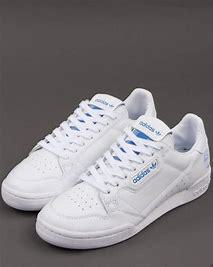
Brand: Adidas
Model: Continental 80